Bloody Fun Day

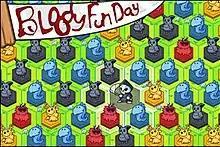

Bloody Fun Day is a puzzle Flash game developed by Urban Squall and published by Kongregate on March 12, 2009. Players control one of a family of three grim reapers and are tasked with moving around an island of hexagonal tiles, killing creatures called Cuties in order to replenish their own life force. Cuties come in four colors. Only the red ones restore life; the others charge special abilities that give the player more ways to kill further Cuties.